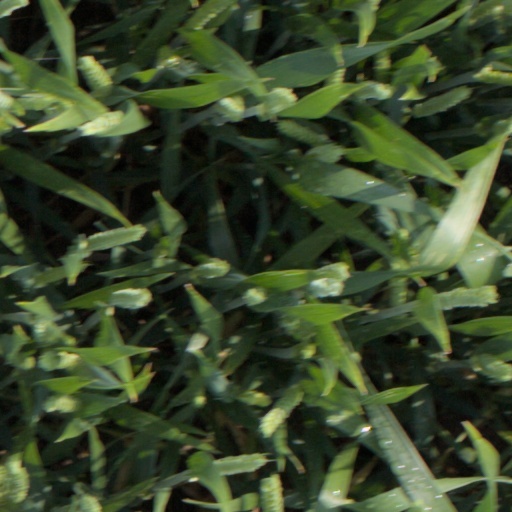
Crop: wheat